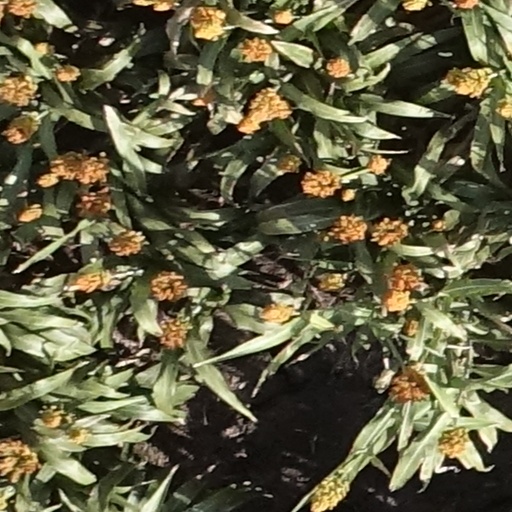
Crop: sorghum